Nels H. Nelson

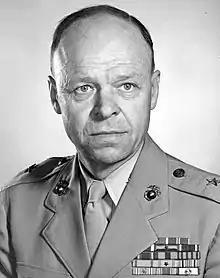
BG Nels H. Nelson, USMC

Nels Herning Nelson (April 5, 1903 – April 25, 1973) was a decorated officer in the United States Marine Corps with the rank of major general. A veteran of several expeditionary tours and World War II, Nelson gained reputation as one of the Corps' top experts in communications.